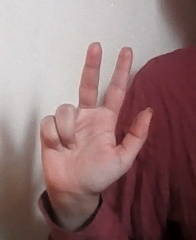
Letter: al